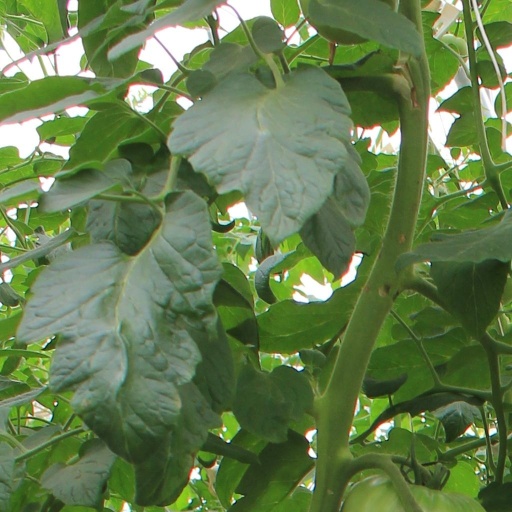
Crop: tomato